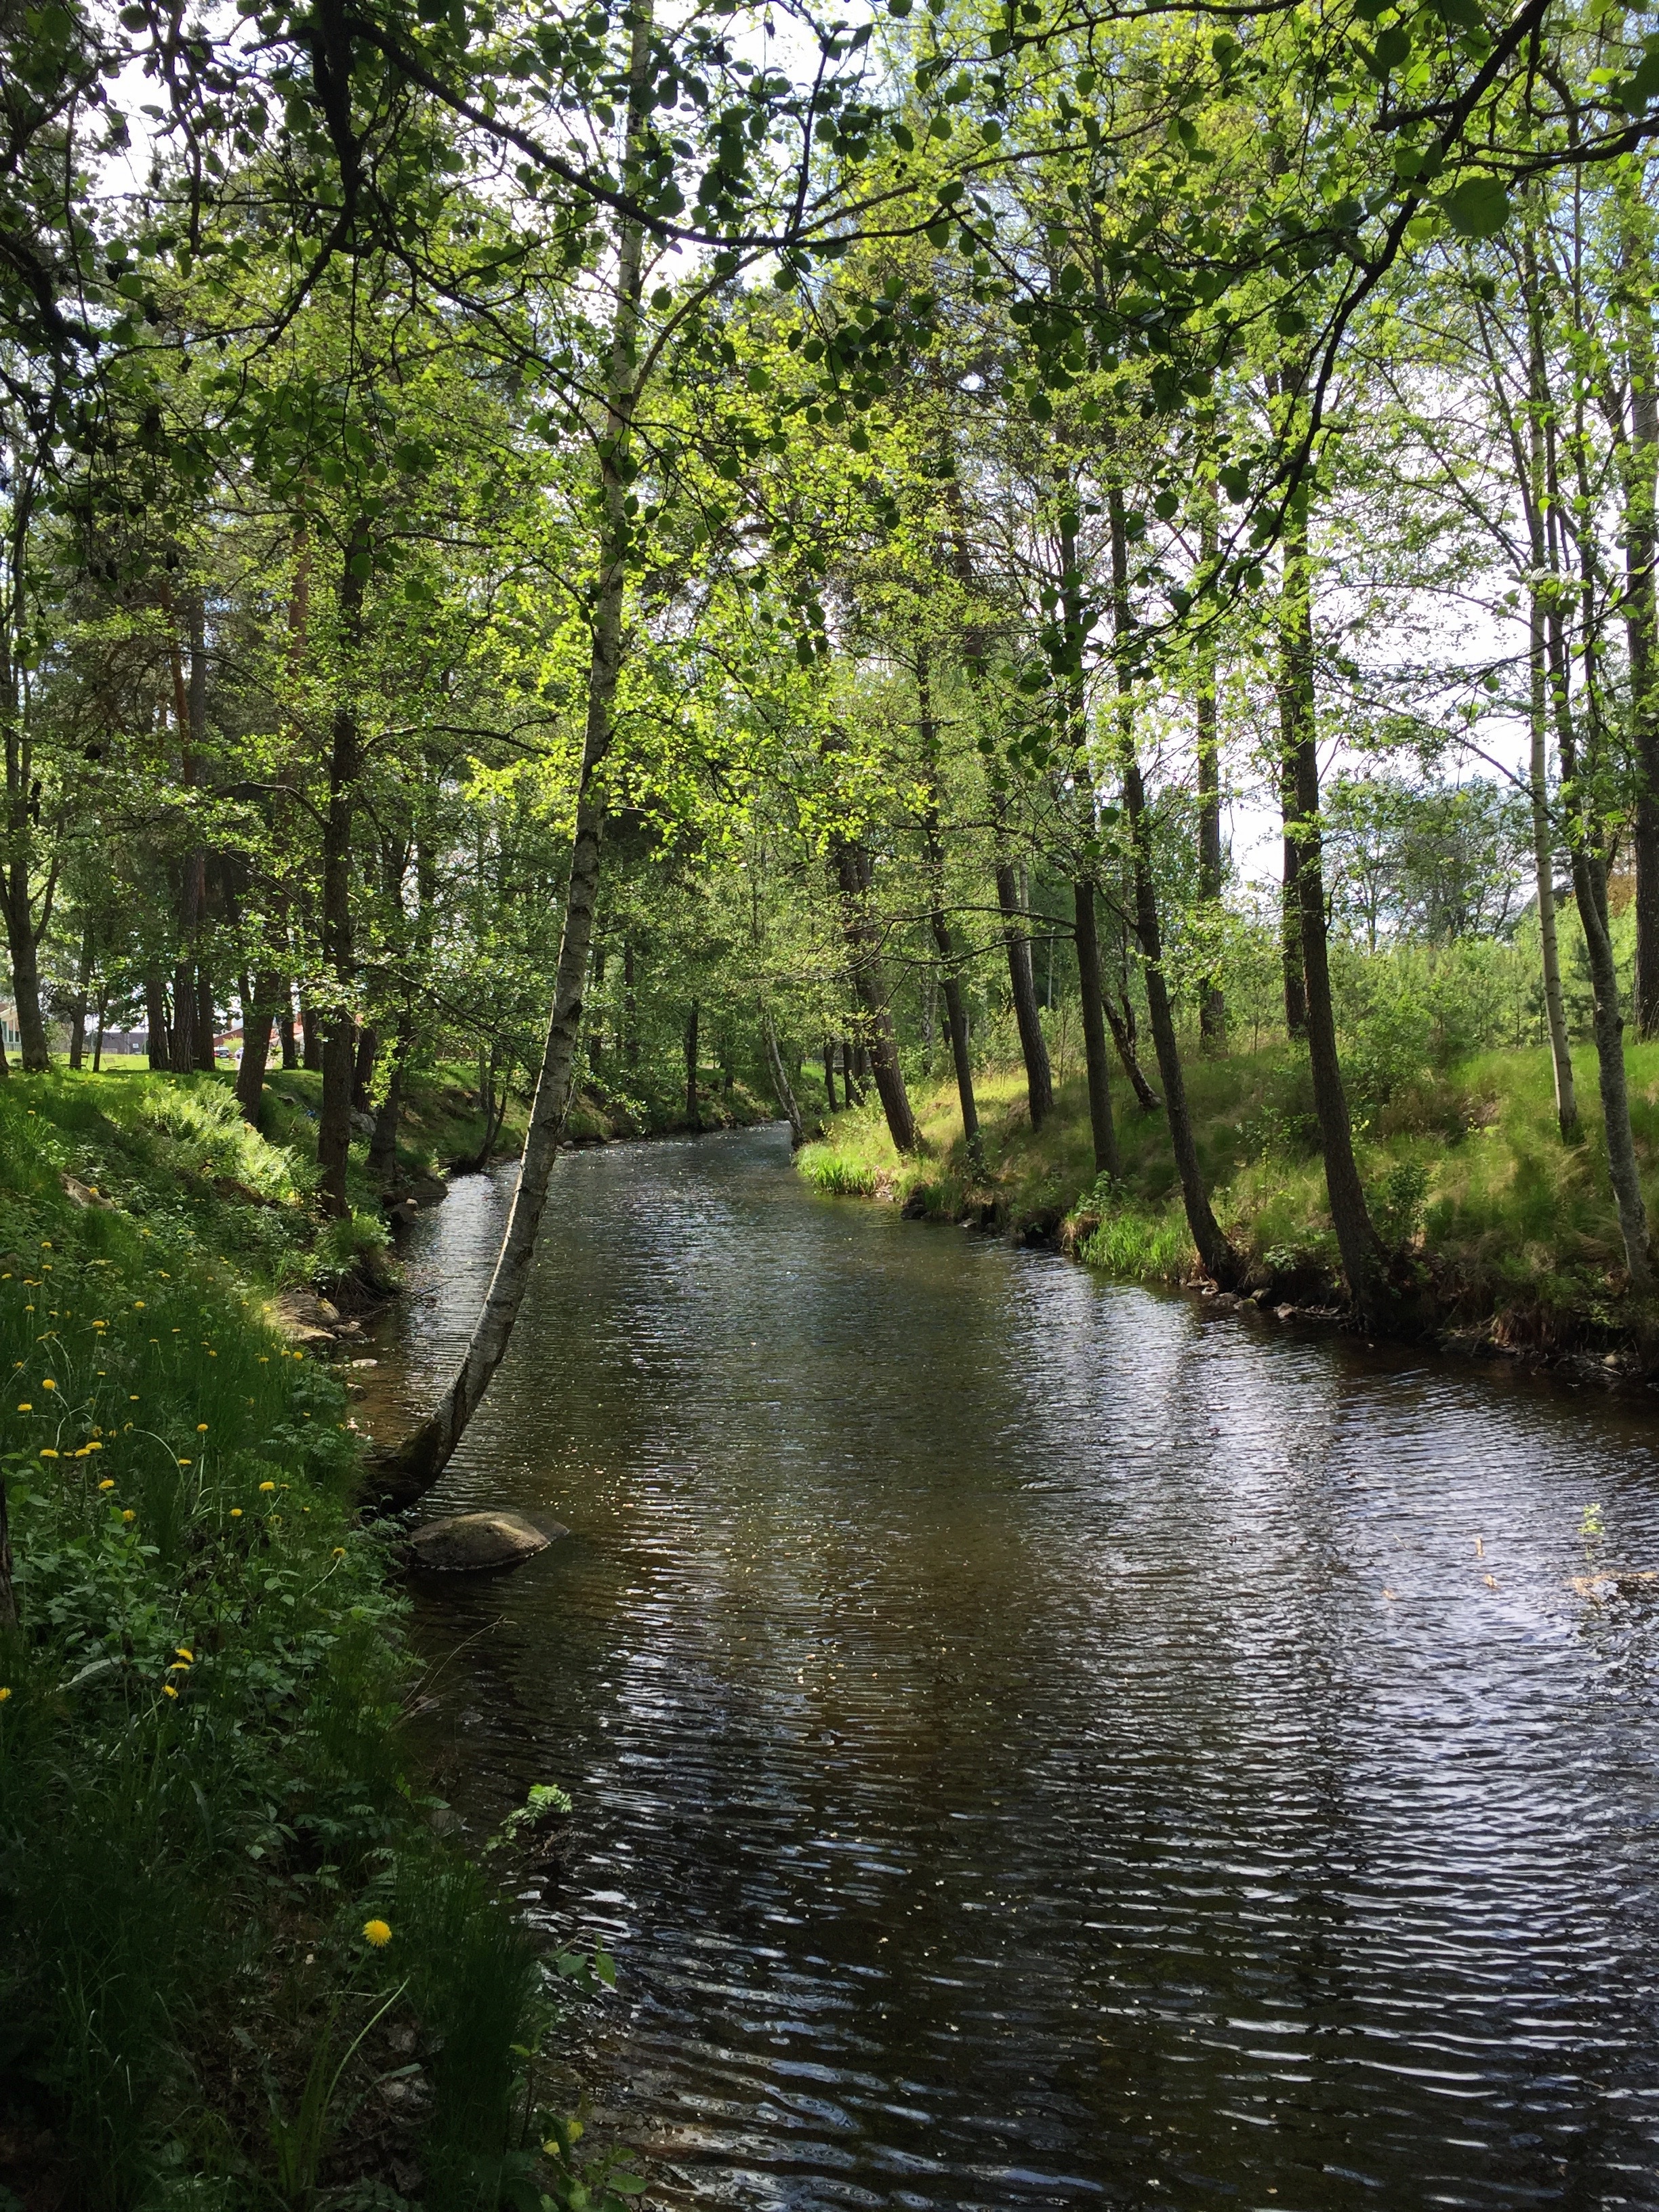
tree, water, nature, forest, creek, swamp, wilderness, trail, leaf, river, pond, foliage, stream, autumn, waterway, body of water, hardwood, sweden, a, wetland, woodland, habitat, ecosystem, watercourse, beautifully, natural environment, geographical feature, woody plant, riparian forest